Harald Stefan

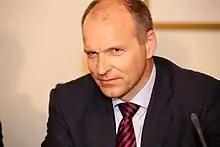

Harald Stefan (born 12 September 1965) is an Austrian politician who has been a Member of the National Council for the Freedom Party of Austria (FPÖ) since 2008.